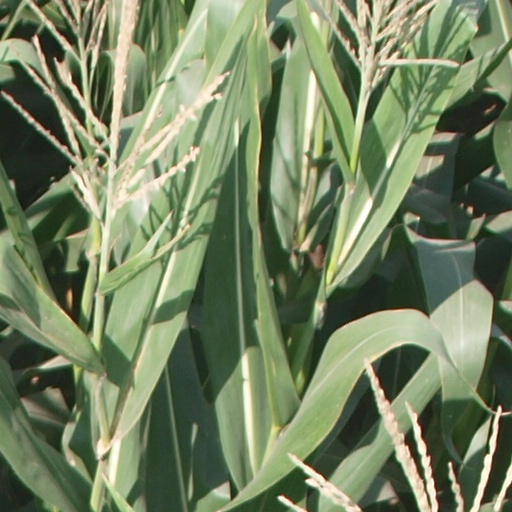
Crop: maize; corn